For Greater Glory

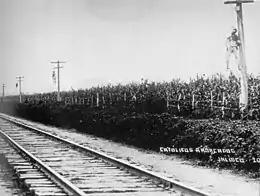
Photograph that is recreated for the film.

The film is based on "The Cristero Rebellion", the 1976 chronicle of the war written by French historian Jean Meyer who resides in Mexico.